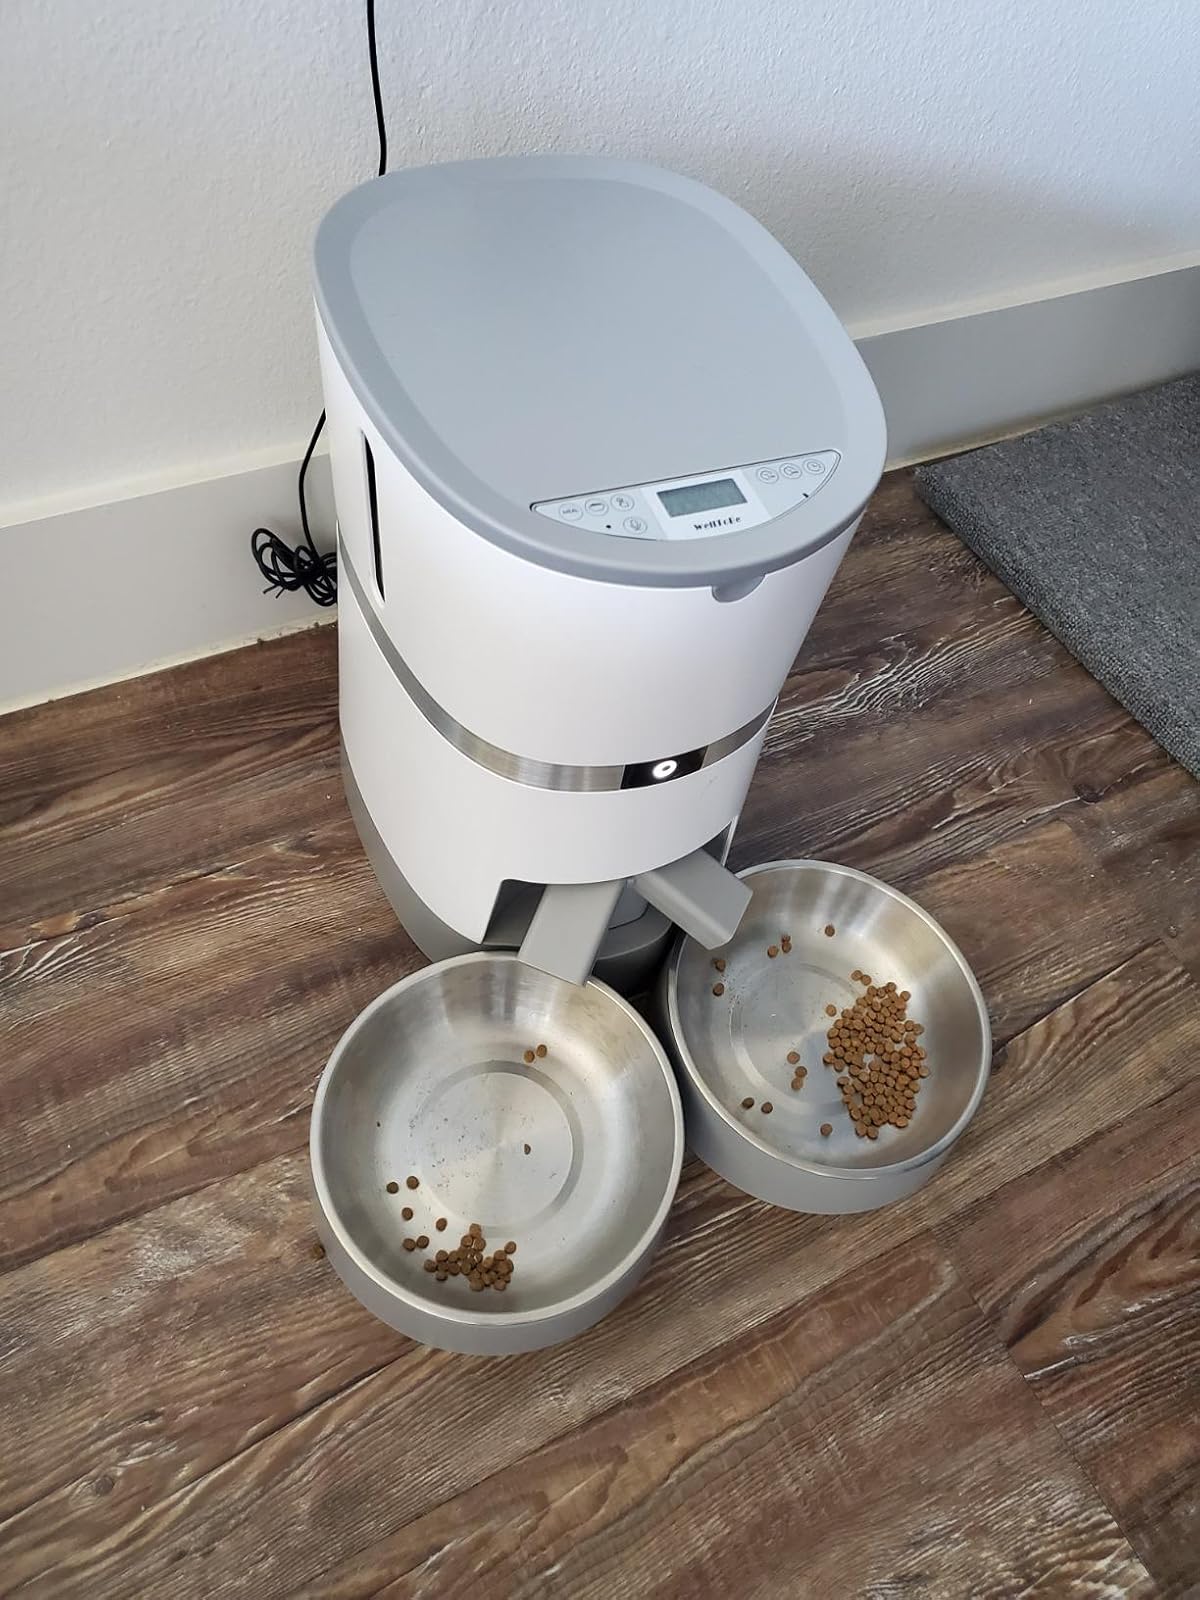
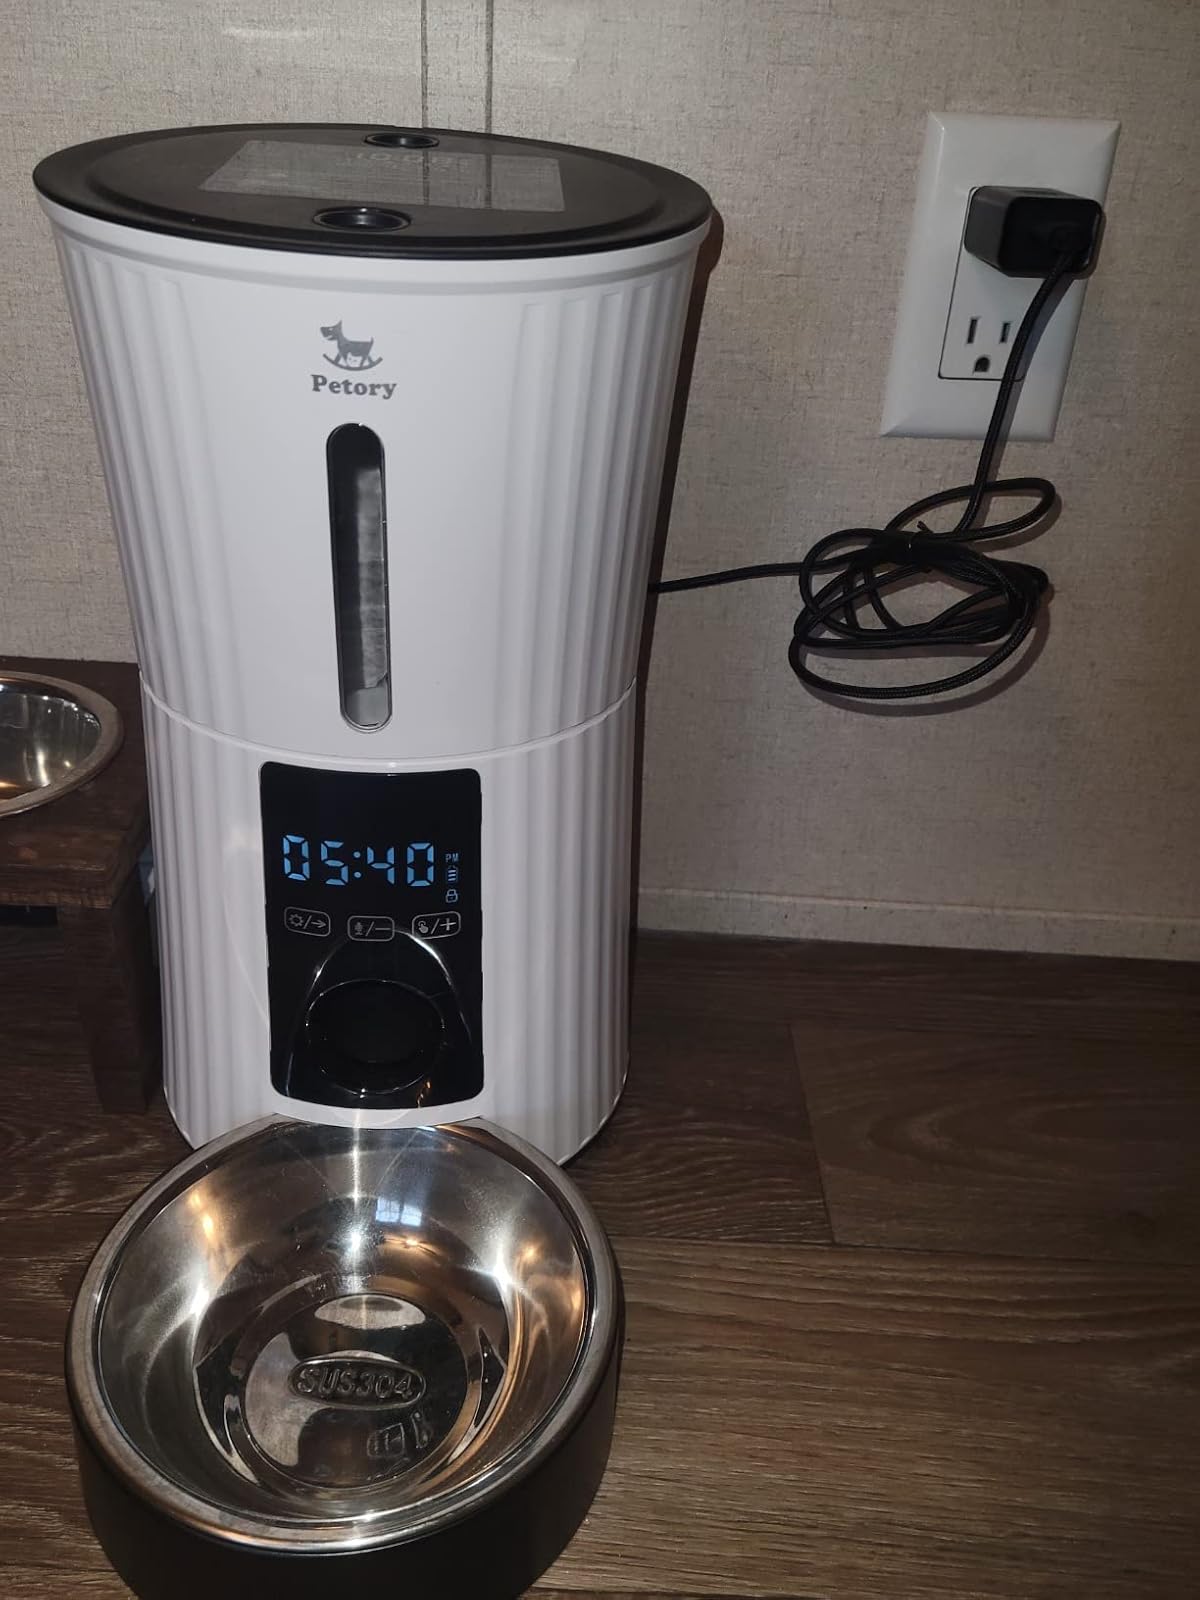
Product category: items_feeder
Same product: no